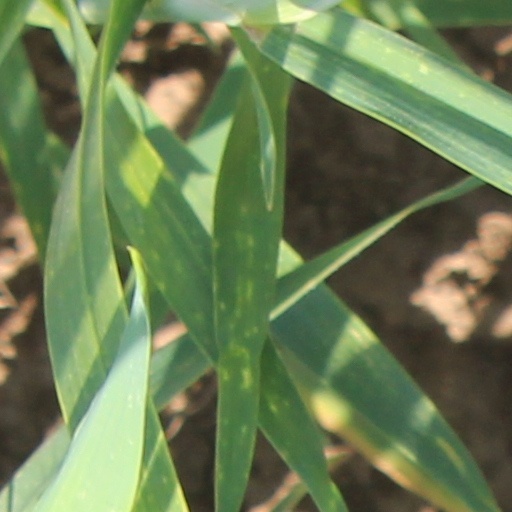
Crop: wheat